Sporthotel Pontresina

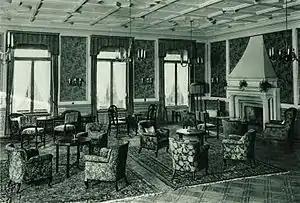
The hall-lounge with the fireplace to the right

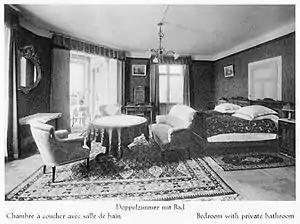
The corner rooms were as large as the best rooms in the hotel and could be booked with exclusive use of an adjacent bathroom (but they were slightly further than the best rooms from the lift/elevator)

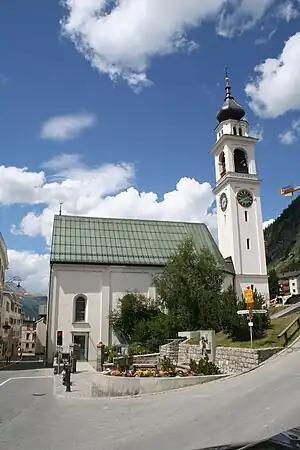
the view for guests with rooms on the north side of the hotel featured the

During the final decades of the nineteenth century there had been a trend for an enlargement of public spaces where hotel guests could meet and interact socially, and Ragaz now incorporated these trends in his enlarged ground floor design, with a large new vestibule, extending across the entire width of the central part of the structure, placed beside the existing (since 1881) restaurant. Other "public" rooms accessible to guests included a bar, a writing room, a substantial shop space (described in the architect's plan a "bank") and even, at the northern end of the building, a room designated in the architect's plan for "ping-pong". The large vestibule was dominated by an impressive wrought iron staircase, while the former main staircase at the southern end of the building was now designated as "side-staircase". There was another "side-staircase" towards the hotel's northern end. Each of the side-staircases had two wcs positioned beside them, while the in pride of place, positioned by the new main staircase, there was now a lift (elevator), adumbrating a trend that would become mainstream in European luxury hotels after 1900.